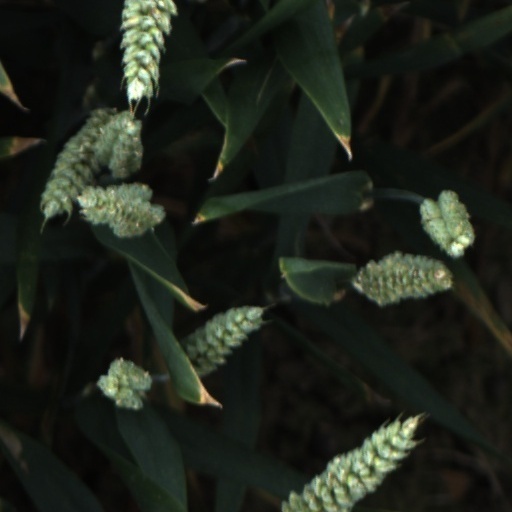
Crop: wheat